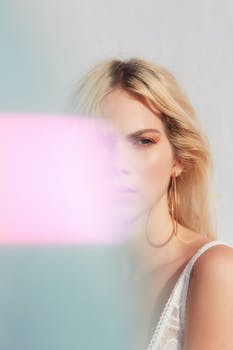
Label: No Watermark